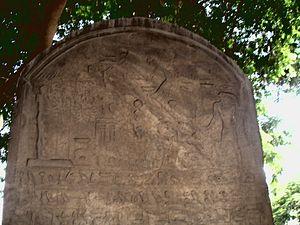
Le temple de Ptah situé à Memphis est le principal temple égyptien voué au culte de Ptah. Il portait le nom d'Hout-ka-Ptah, ce qui signifie en égyptien ancien, le Château du Ka de Ptah. Ce temple occupait la majeure partie de l'enceinte principale de la cité.